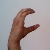
The image shows a hand gesture representing the letter 'C' in Indian Sign Language.